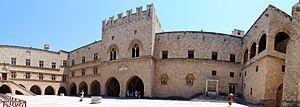
Panorama de la cour intérieure du Palais du Grand Maître des Chevaliers de Rhodes. Une retouche est disponible ici.